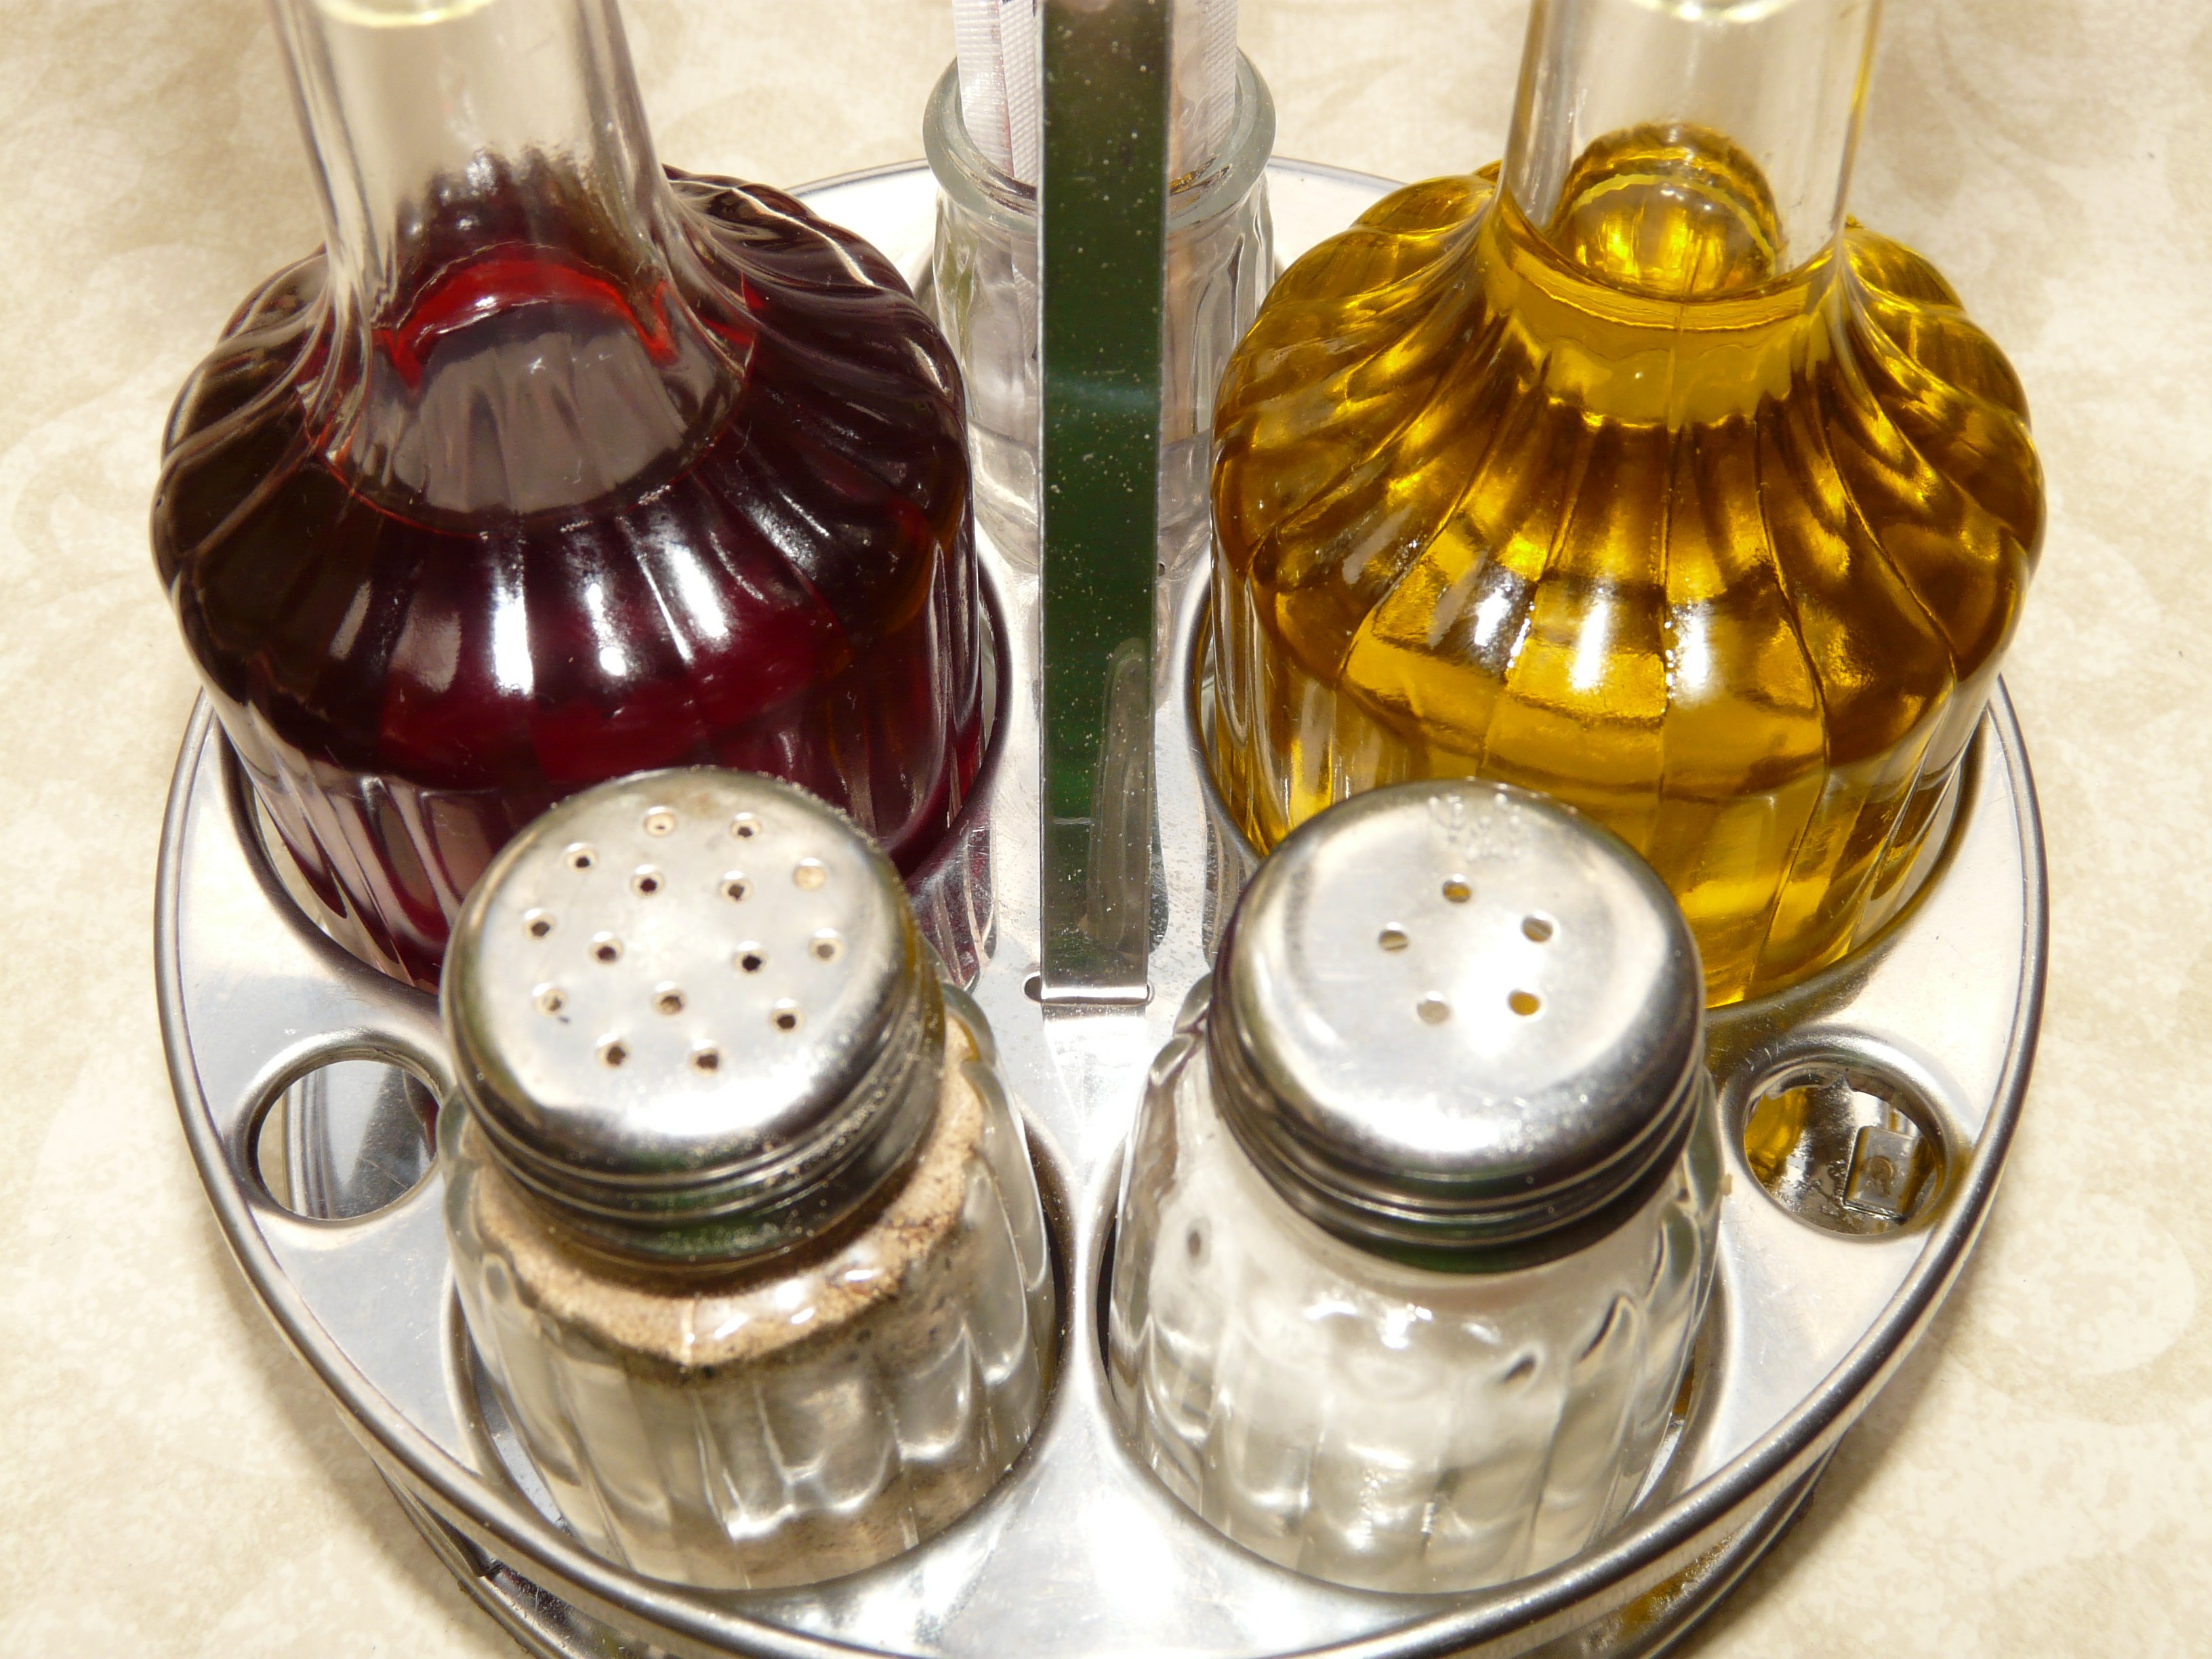
glass, food, pepper, produce, salt, bottle, candle, lighting, mason jar, oil, vinegar, salt shaker, drinkware